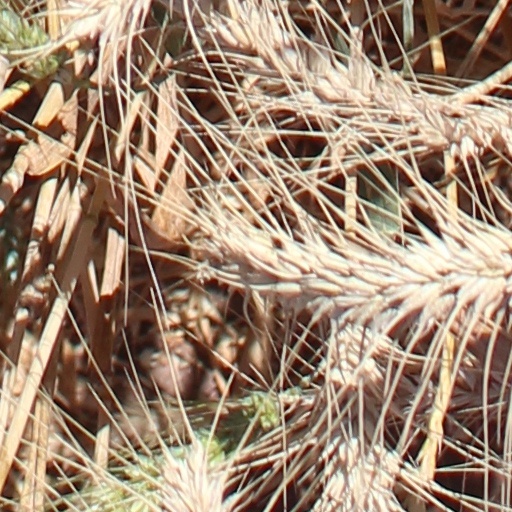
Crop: wheat